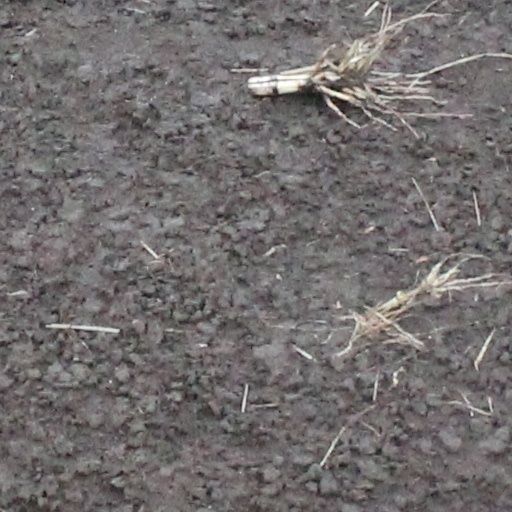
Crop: wheat